Rand Paul

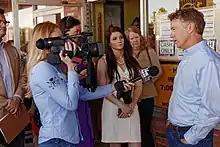
Paul in New Hampshire, August 13, 2015

Unlike his more stridently "non-interventionist" father, Paul concedes a role for American armed forces abroad, including permanent foreign military bases. He has said that he blames supporters of the Iraq War and not President Obama for the growth in violence that occurred in 2014, and that the Iraq War "emboldened" Iran. Dick Cheney, John McCain and Rick Perry responded by calling Paul an isolationist, but Paul has pointed to opinion polls of likely GOP primary voters as support for his position. In 2011, shortly after being elected, Paul proposed a budget which specified $542 billion in defense spending. In 2015, he called for a defense budget of $697 billion.